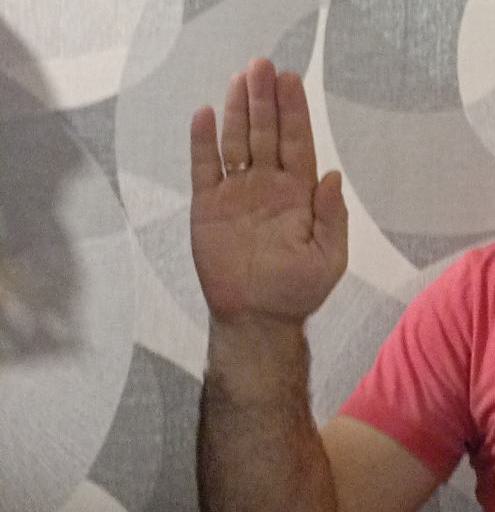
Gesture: stop